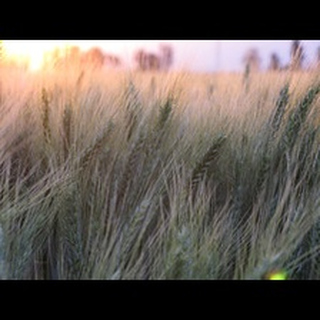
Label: wheat_blast